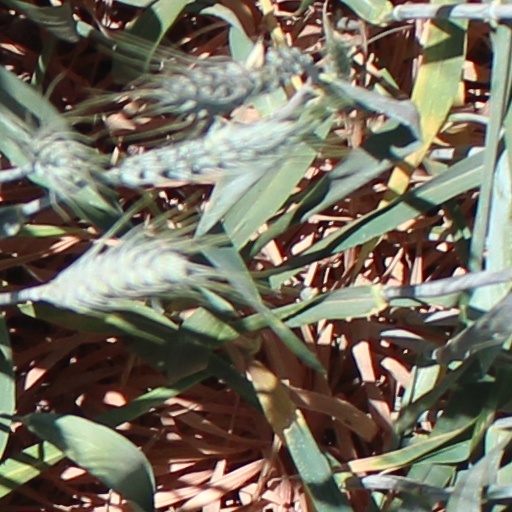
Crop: wheat